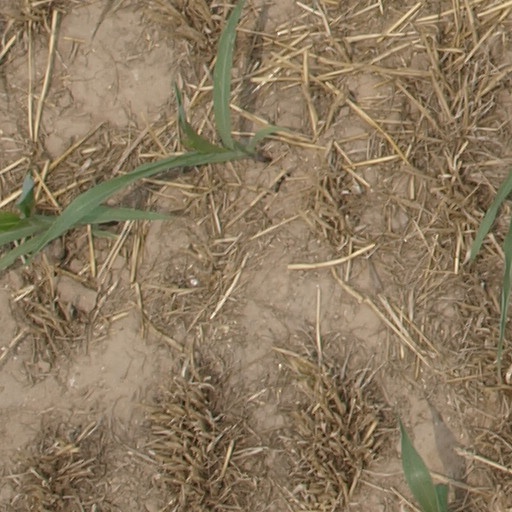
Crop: maize; corn